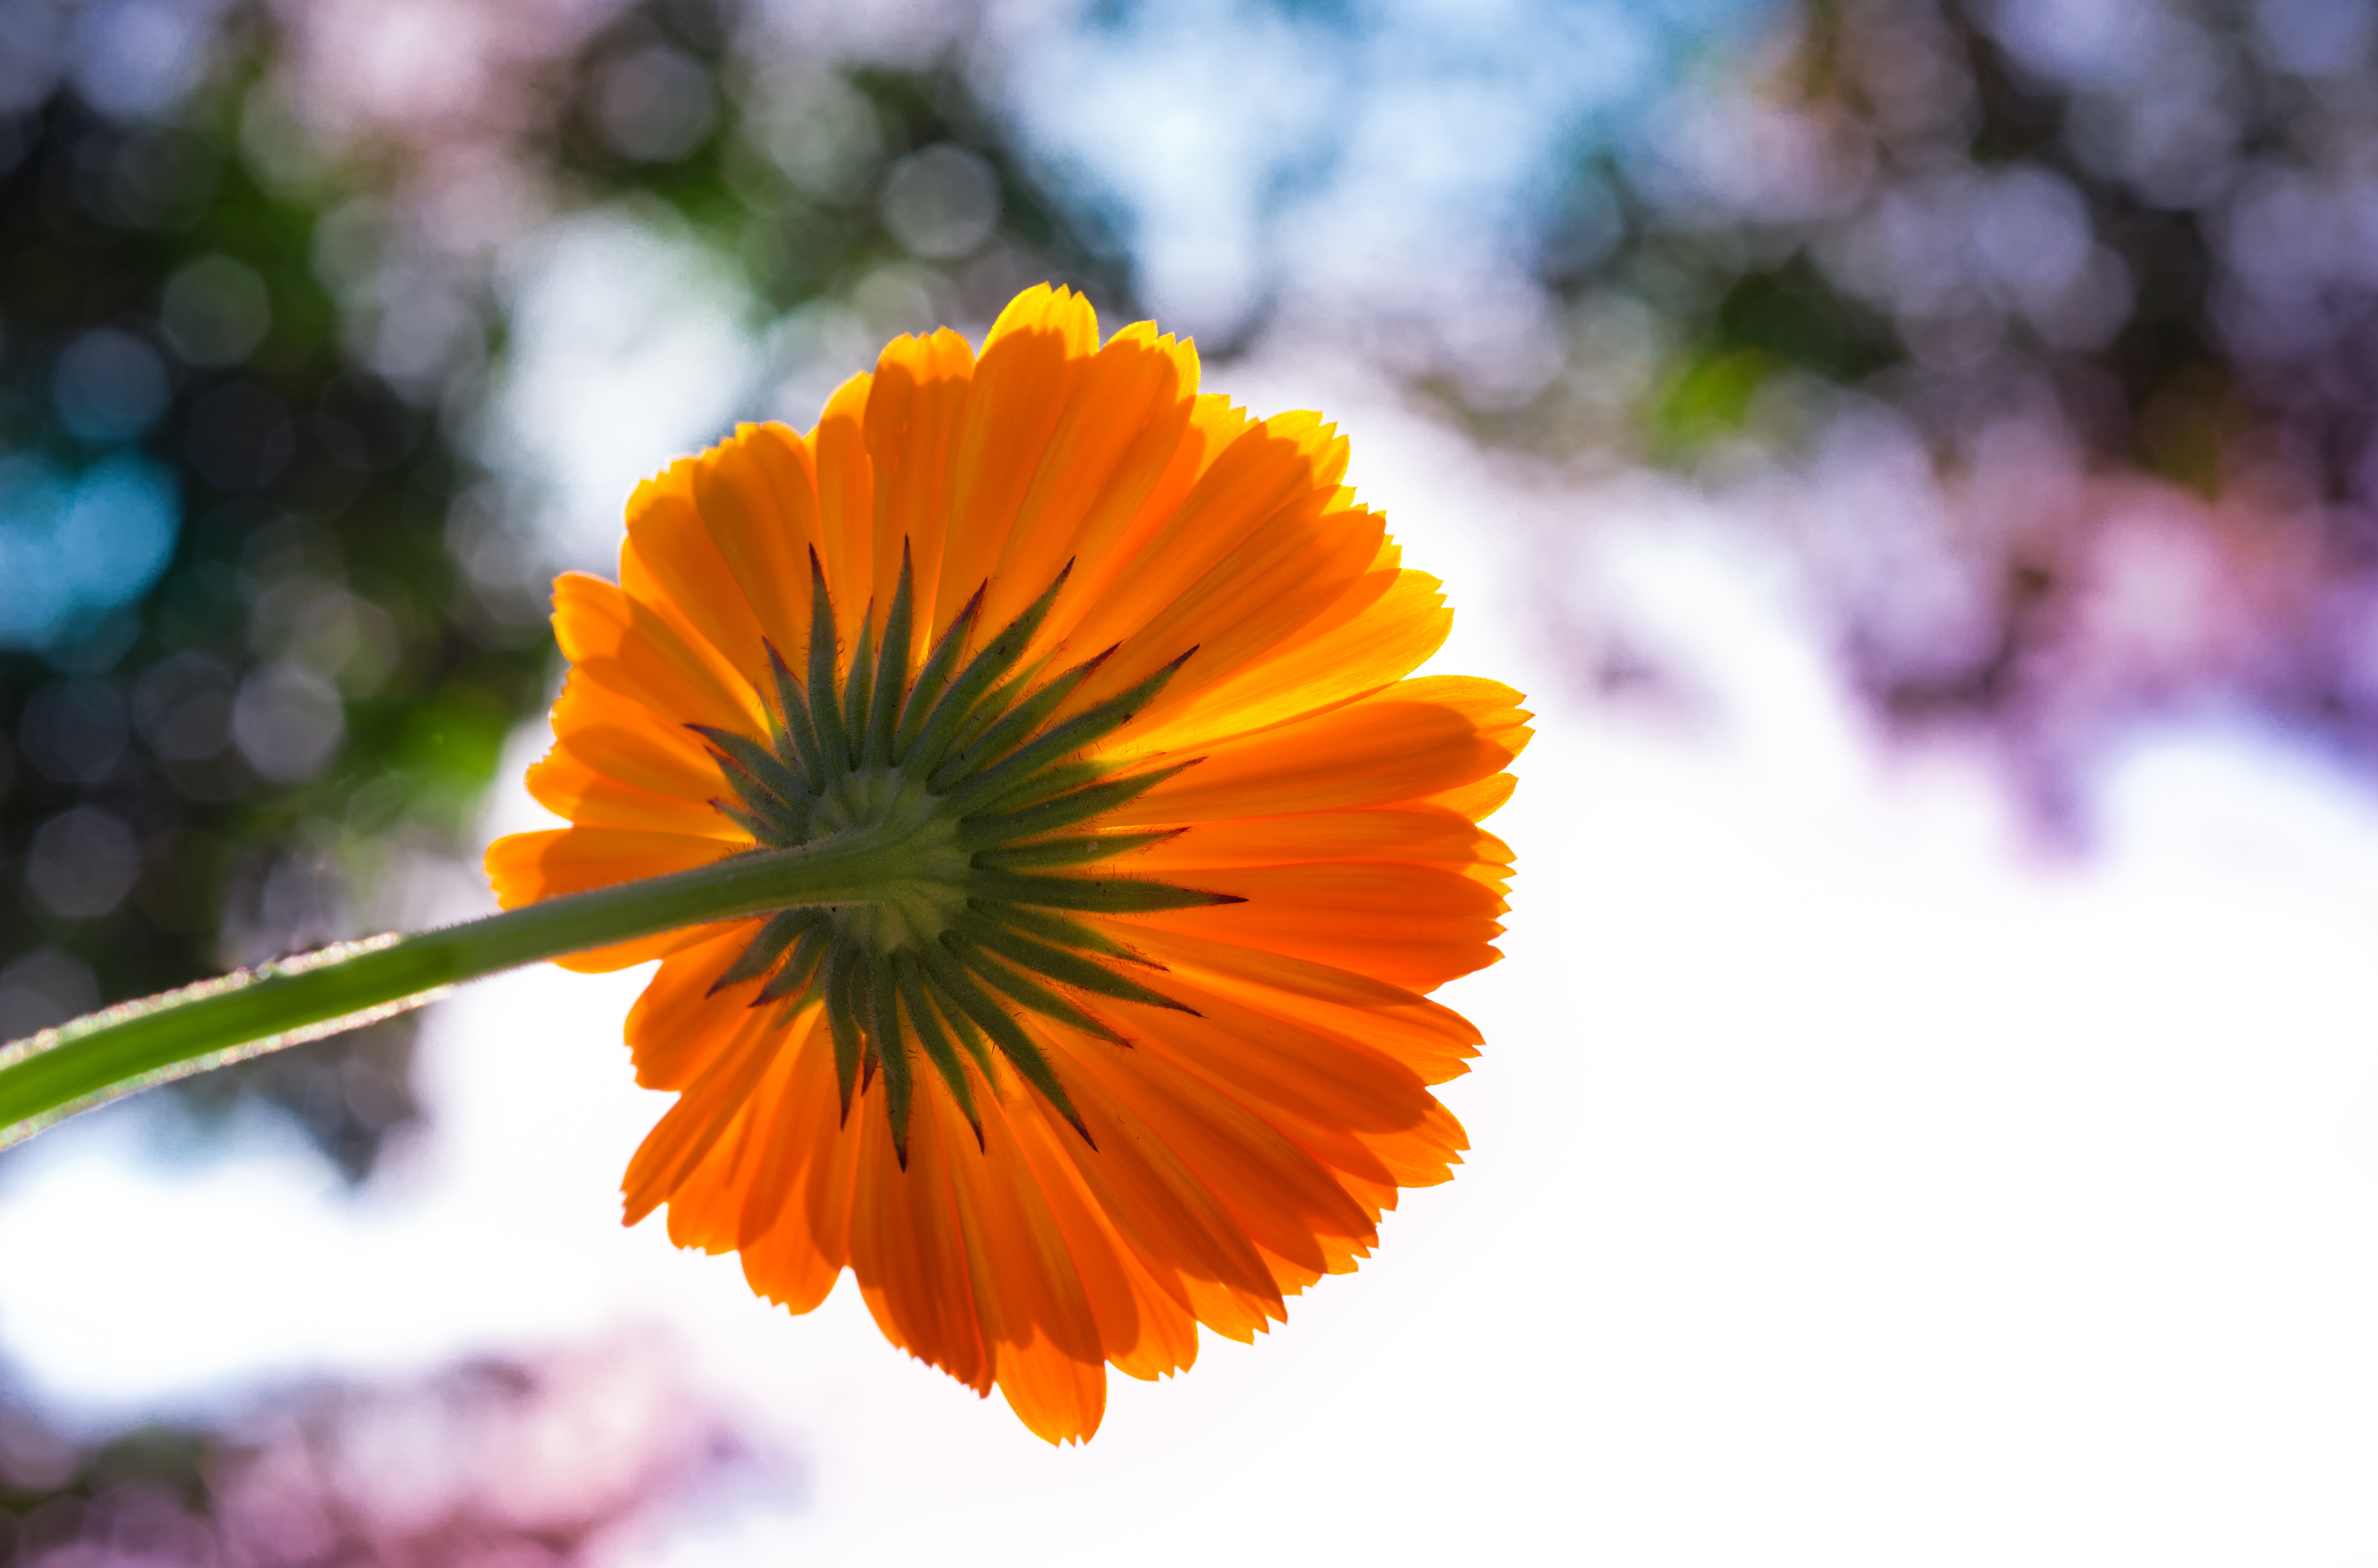
nature, blossom, bokeh, plant, leaf, flower, petal, summer, floral, decoration, orange, spring, herb, botany, blooming, colorful, yellow, garden, flora, botanical, wildflower, close up, gardening, vibrant, marigold, macro photography, flowering plant, calendula, pot marigold, annual plant, plant stem, land plant